David Chipperfield

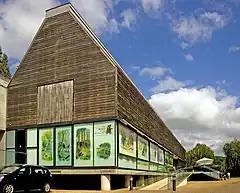
River and Rowing Museum, Henley-on-Thames, UK, (1989–1997)

The River and Rowing Museum in Henley-on-Thames is devoted particularly to the sports of rowing; the town is home to the Annual Royal Regatta Olympic boating events in 1908 and 1948. The building is a blend of modernist and traditional forms and materials. It was inspired by the form of traditional boat sheds, as well as the traditional barns of Oxfordshire. The building occupies a space of 2,300 square metres and is lifted above the ground on concrete pillars to avoid flooding. The exterior and parts of the interior are covered in planks of non-treated oak, matching the local rural architecture. The roofs and sunscreens are of stainless steel. The entrance has glass walls, and the galleries on the ground floor receive natural light through the roof.